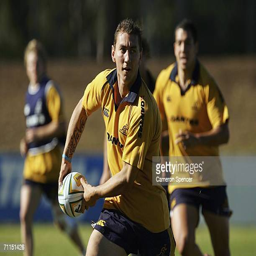
rugby player passes the ball during a training session